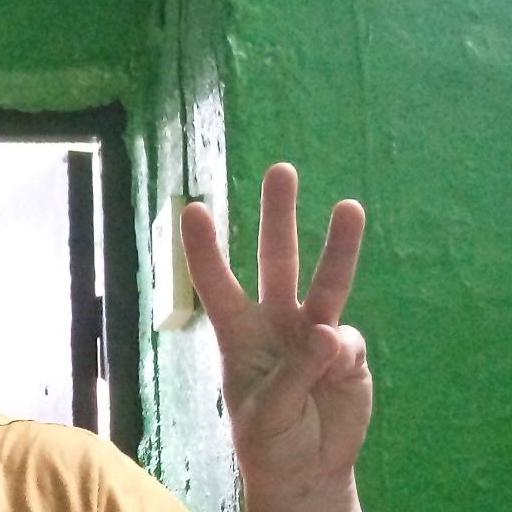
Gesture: three